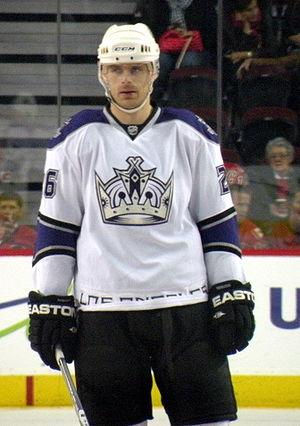
Michal Handzuš, né le 11 mars 1977 à Banská Bystrica, est un joueur slovaque de hockey sur glace.